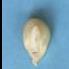
Maize quality: Good